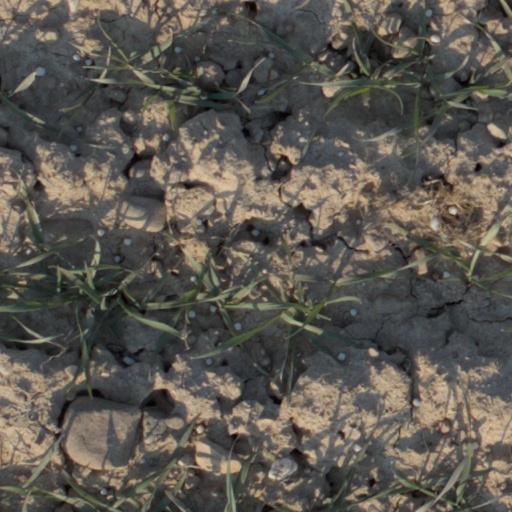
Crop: wheat